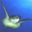
Label: turtle